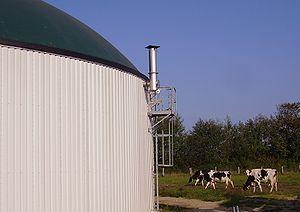
La méthanisation est le processus naturel biologique de dégradation de la matière organique en absence d'oxygène. Il se produit naturellement dans certains sédiments, les marais, les rizières, les décharges, ainsi que dans le tractus digestif de certains animaux, comme les insectes ou les ruminants. Une partie de la matière organique est dégradée en méthane, et une autre est utilisée par les microorganismes méthanogènes pour leur croissance et reproduction. La décomposition n'est pas complète et laisse le « digestat ».